Ashland Bridge (Ashland, Nebraska)

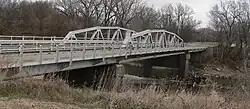
Ashland Bridge, seen from the southwest; downstream is left

The Ashland Bridge in Ashland, Nebraska, also known as Silver Street Bridge, is a pony truss bridge that was built in 1936. It was listed on the National Register of Historic Places in 1992, and was delisted in 2023.